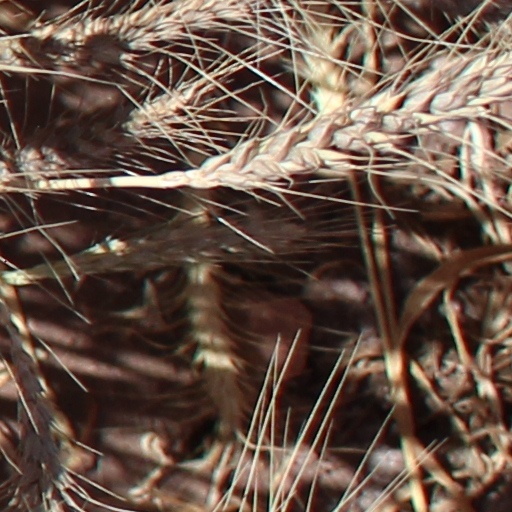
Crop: wheat